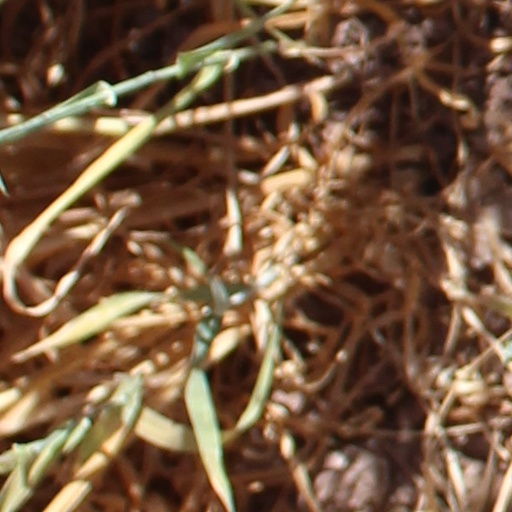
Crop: wheat